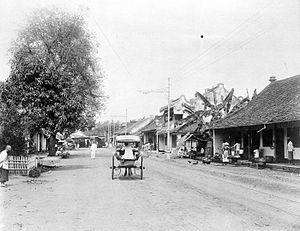
Tanah Abang est un kecamatan de Jakarta Centre, une des cinq kota qui constituent Jakarta, la capitale de l'Indonésie.